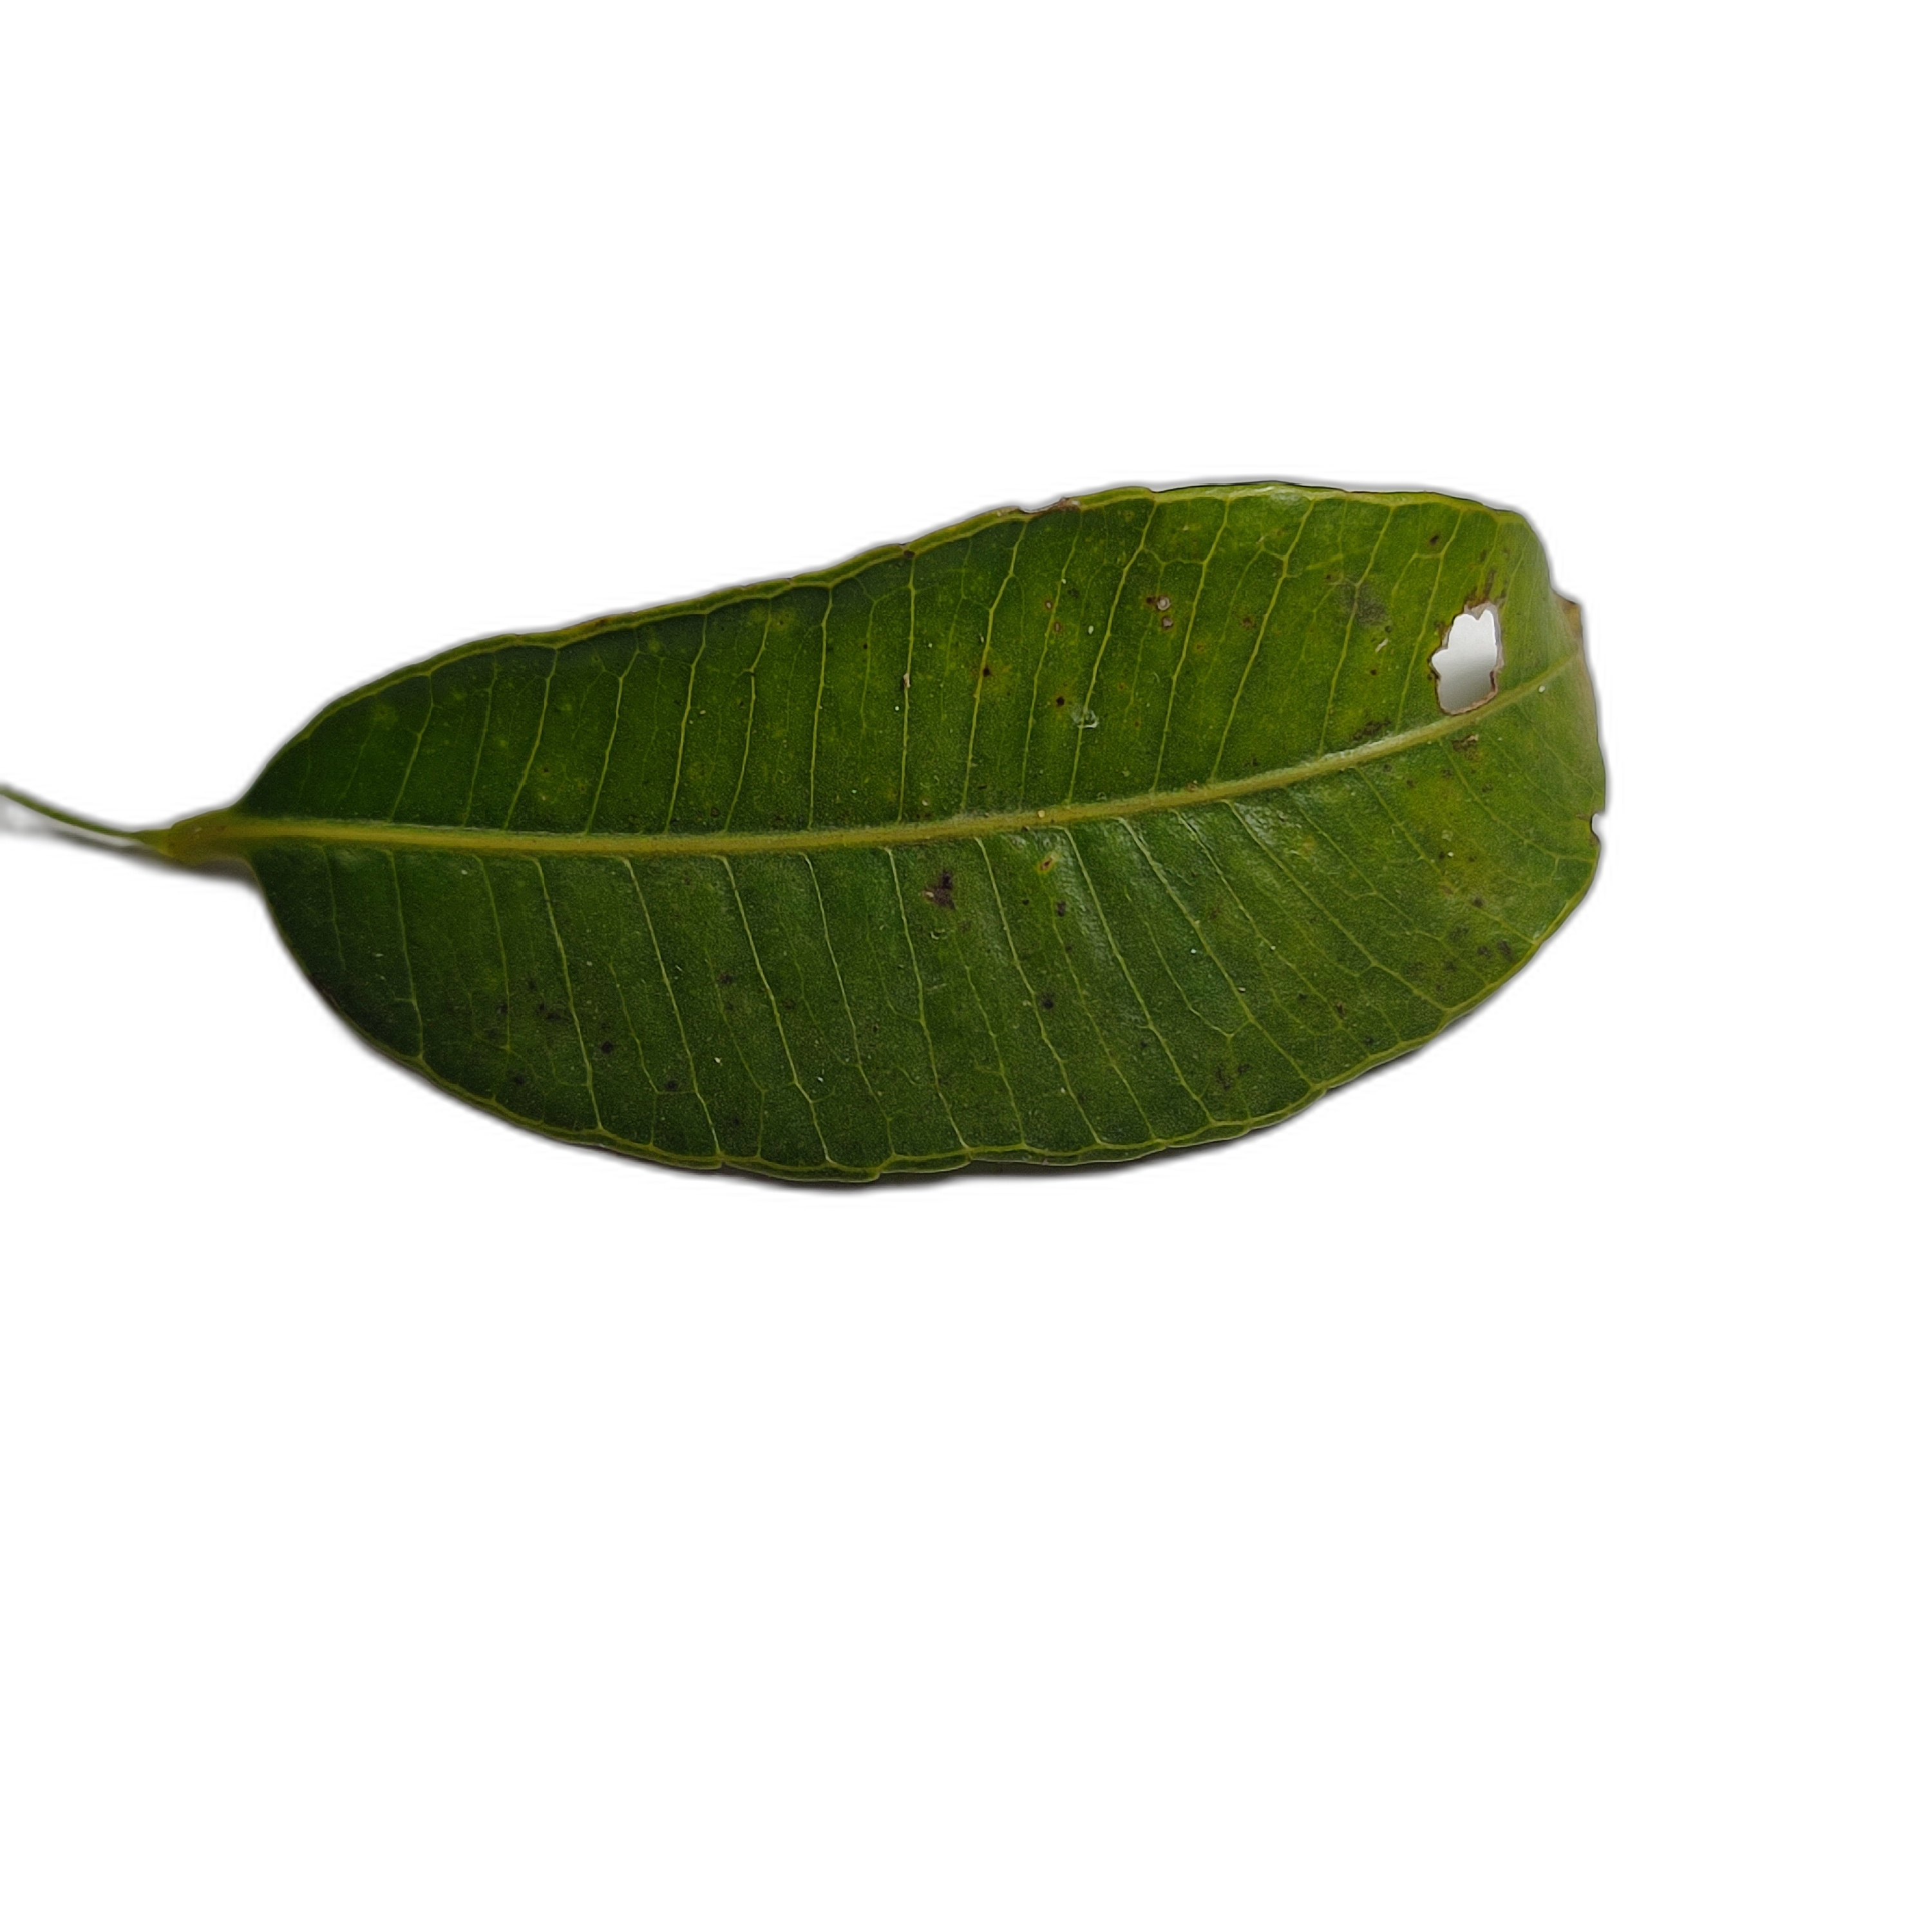
Label: not_healthy